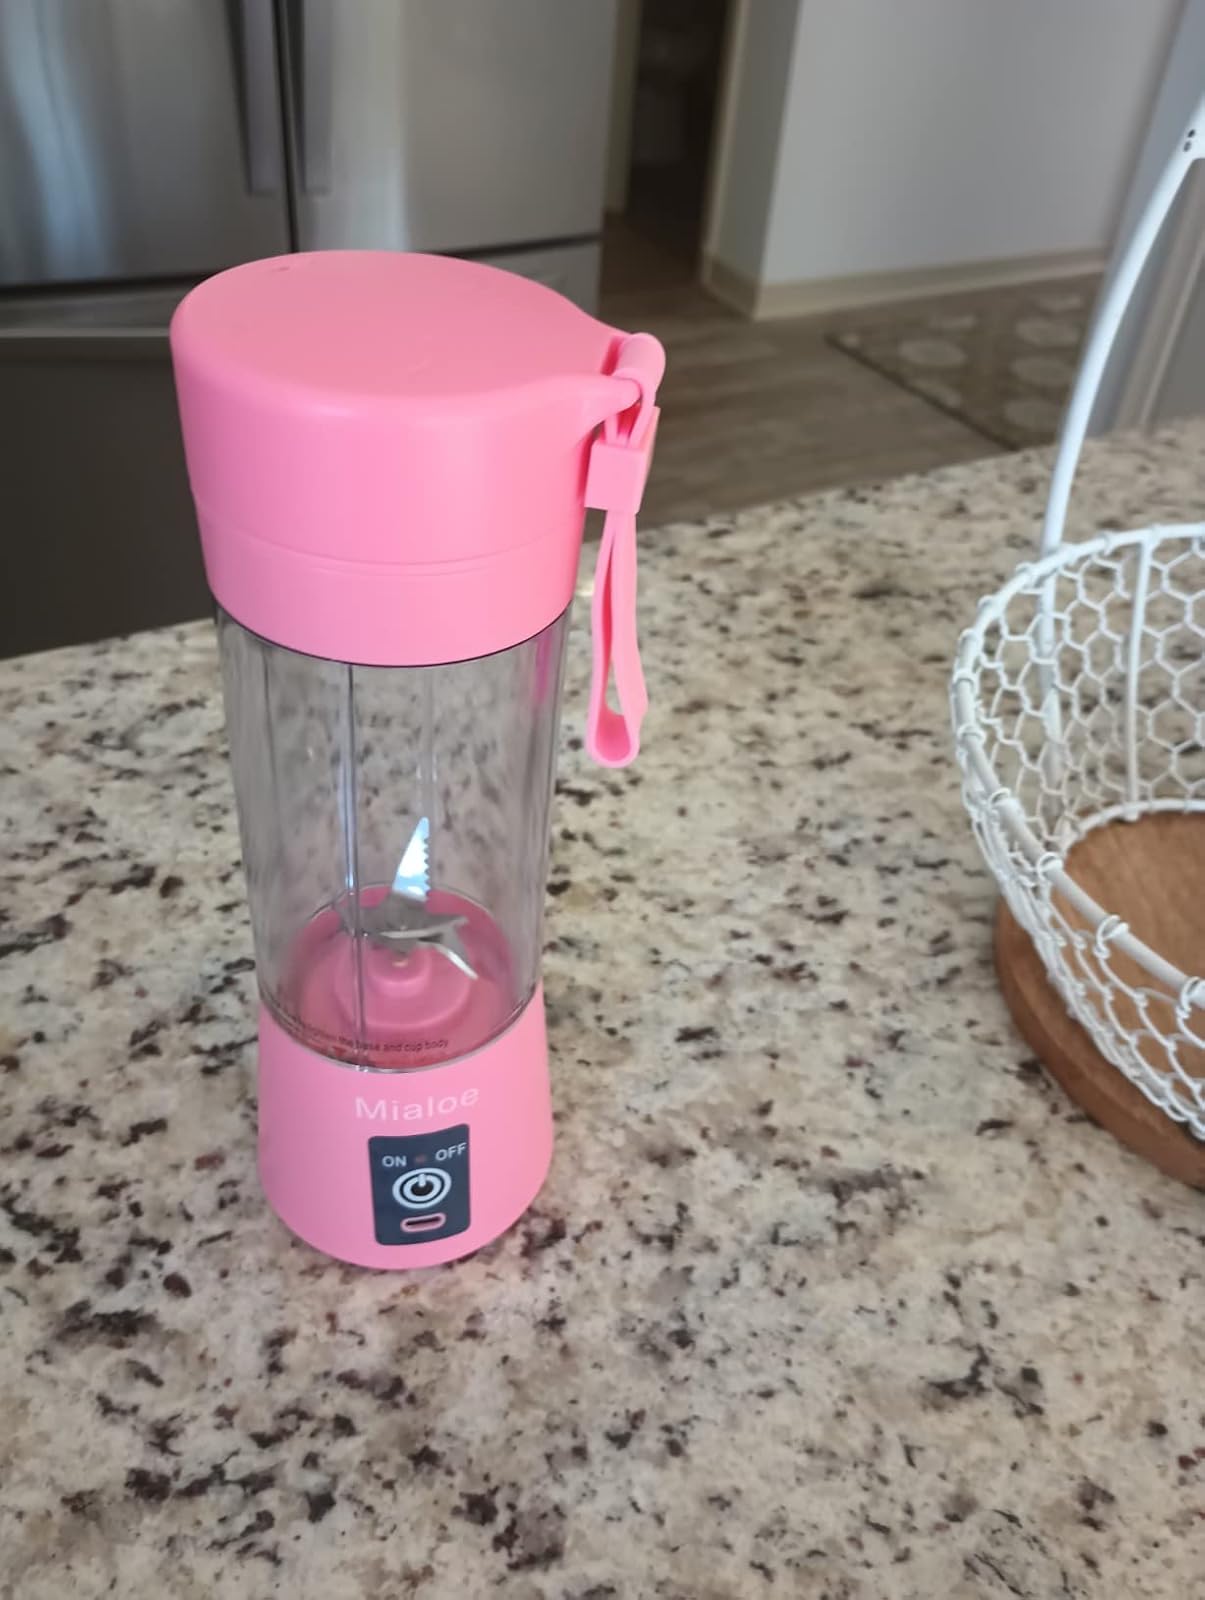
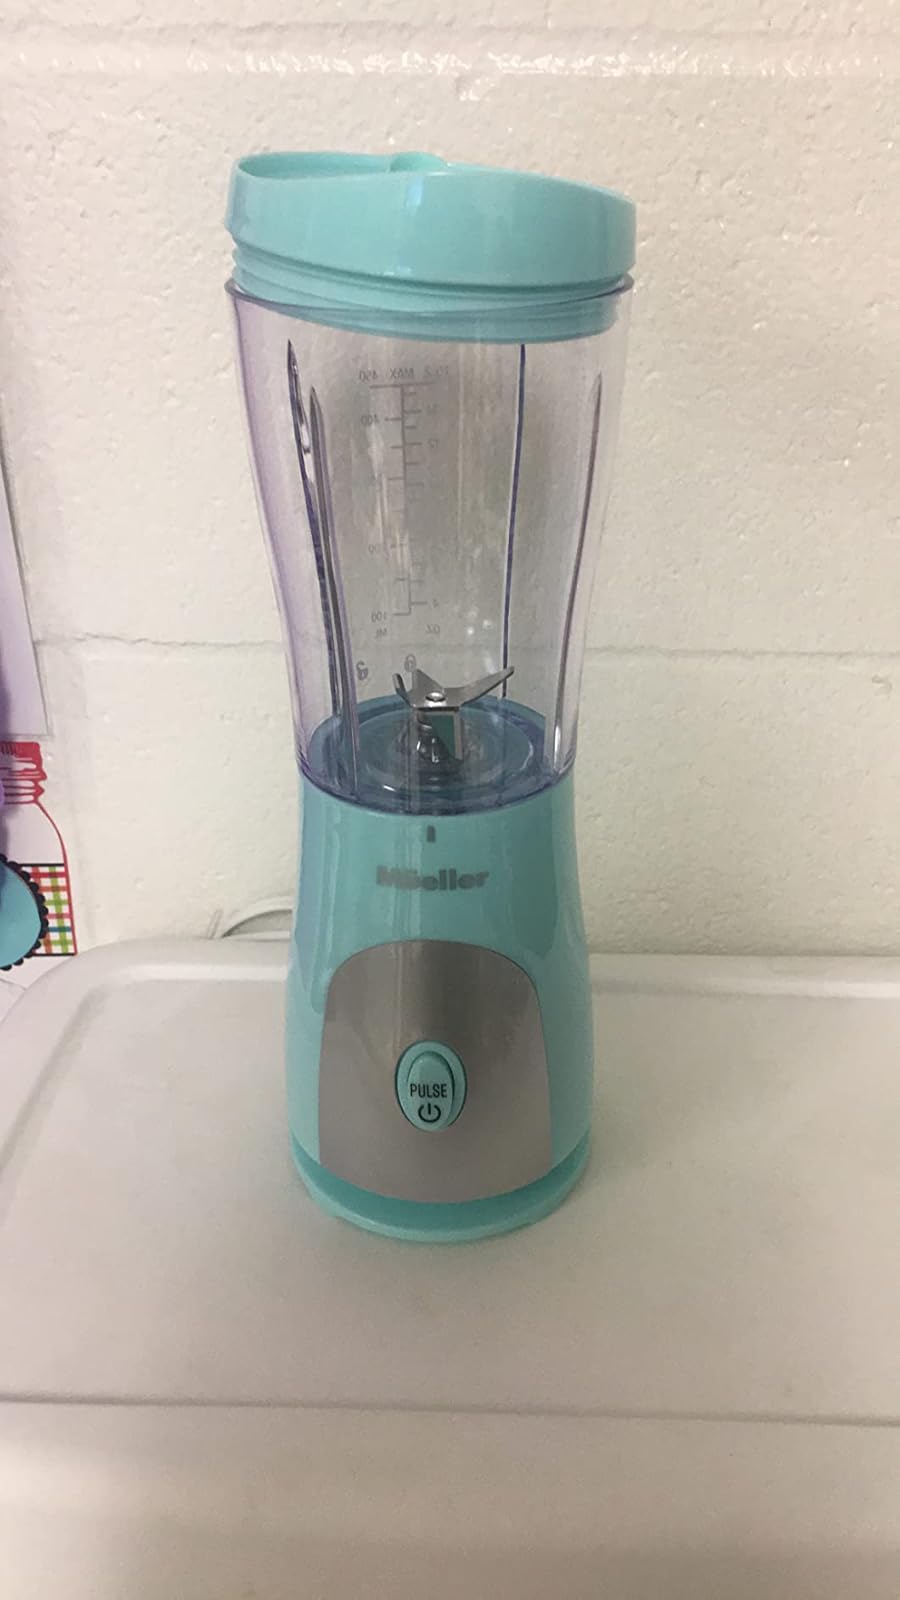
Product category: items_blender
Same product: no